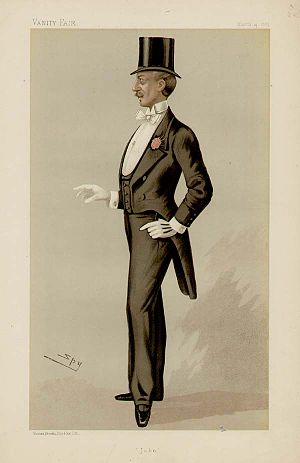
Kjole og hvidt
Karikatur af Mr John Delacour (1841-??), Medlem af The Marlborough Club.
Kjole og hvidt er en den mest formelle form for herrebeklædning i den vestlige garderobe, der anvendes ved gallaarrangementer. Det består af en en åbentstående lang kjolejakke med lange skøder, en hvid skjorte med stivet bryst, hvid vest, hvid sløjfe, sløjfe og vest er ofte i piqué-vævet bomuldsstof. Kraven er altid med knækflip, og det kan være en aftagelig krave eller den kan være en fast del af skjorten, og i disse tilfælde er skjorten også typiske i piquéstof. Hertil bæres lange sorte højtaljede bukser, der holdes oppe med seler, samt sorte sokker og laksko. Som dekoration kan bæres høj hat og et hvidt halstørklæde i silke. Anden mulig dekoration er manchetknapper og lommeur i guld. Der kan også bæres hvide handsker, der traditionelt har været i glacéskind, men som i dag ofte er af stof.